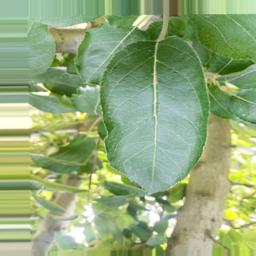
Label: Healthy